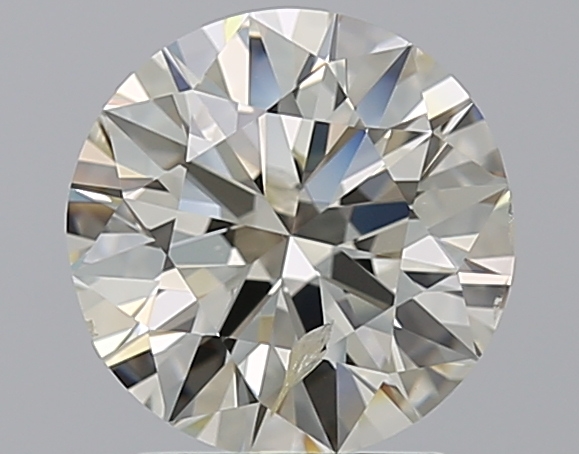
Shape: round
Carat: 2.01
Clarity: SI2
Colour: K
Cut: VG
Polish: EX
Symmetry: VG
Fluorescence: N
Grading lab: IGI
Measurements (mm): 8 x 7.88 x 5.02